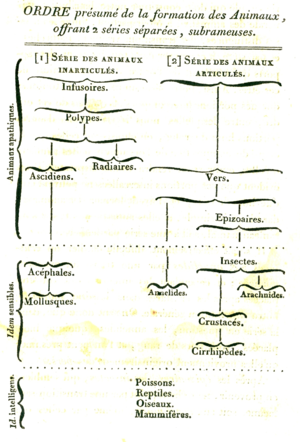
Un arbre phylogénétique est un arbre schématique qui montre les relations de parenté entre des groupes d'êtres vivants. Chacun des nœuds de l'arbre représente l'ancêtre commun de ses descendants ; le nom qu'il porte est celui du clade formé des groupes frères qui lui appartiennent, non celui de l'ancêtre qui reste impossible à déterminer. L'arbre peut être enraciné ou pas, selon qu'on est parvenu à identifier l'ancêtre commun à toutes les feuilles. Charles Darwin fut un des premiers scientifiques à proposer une histoire des espèces représentée sous la forme d'un arbre.